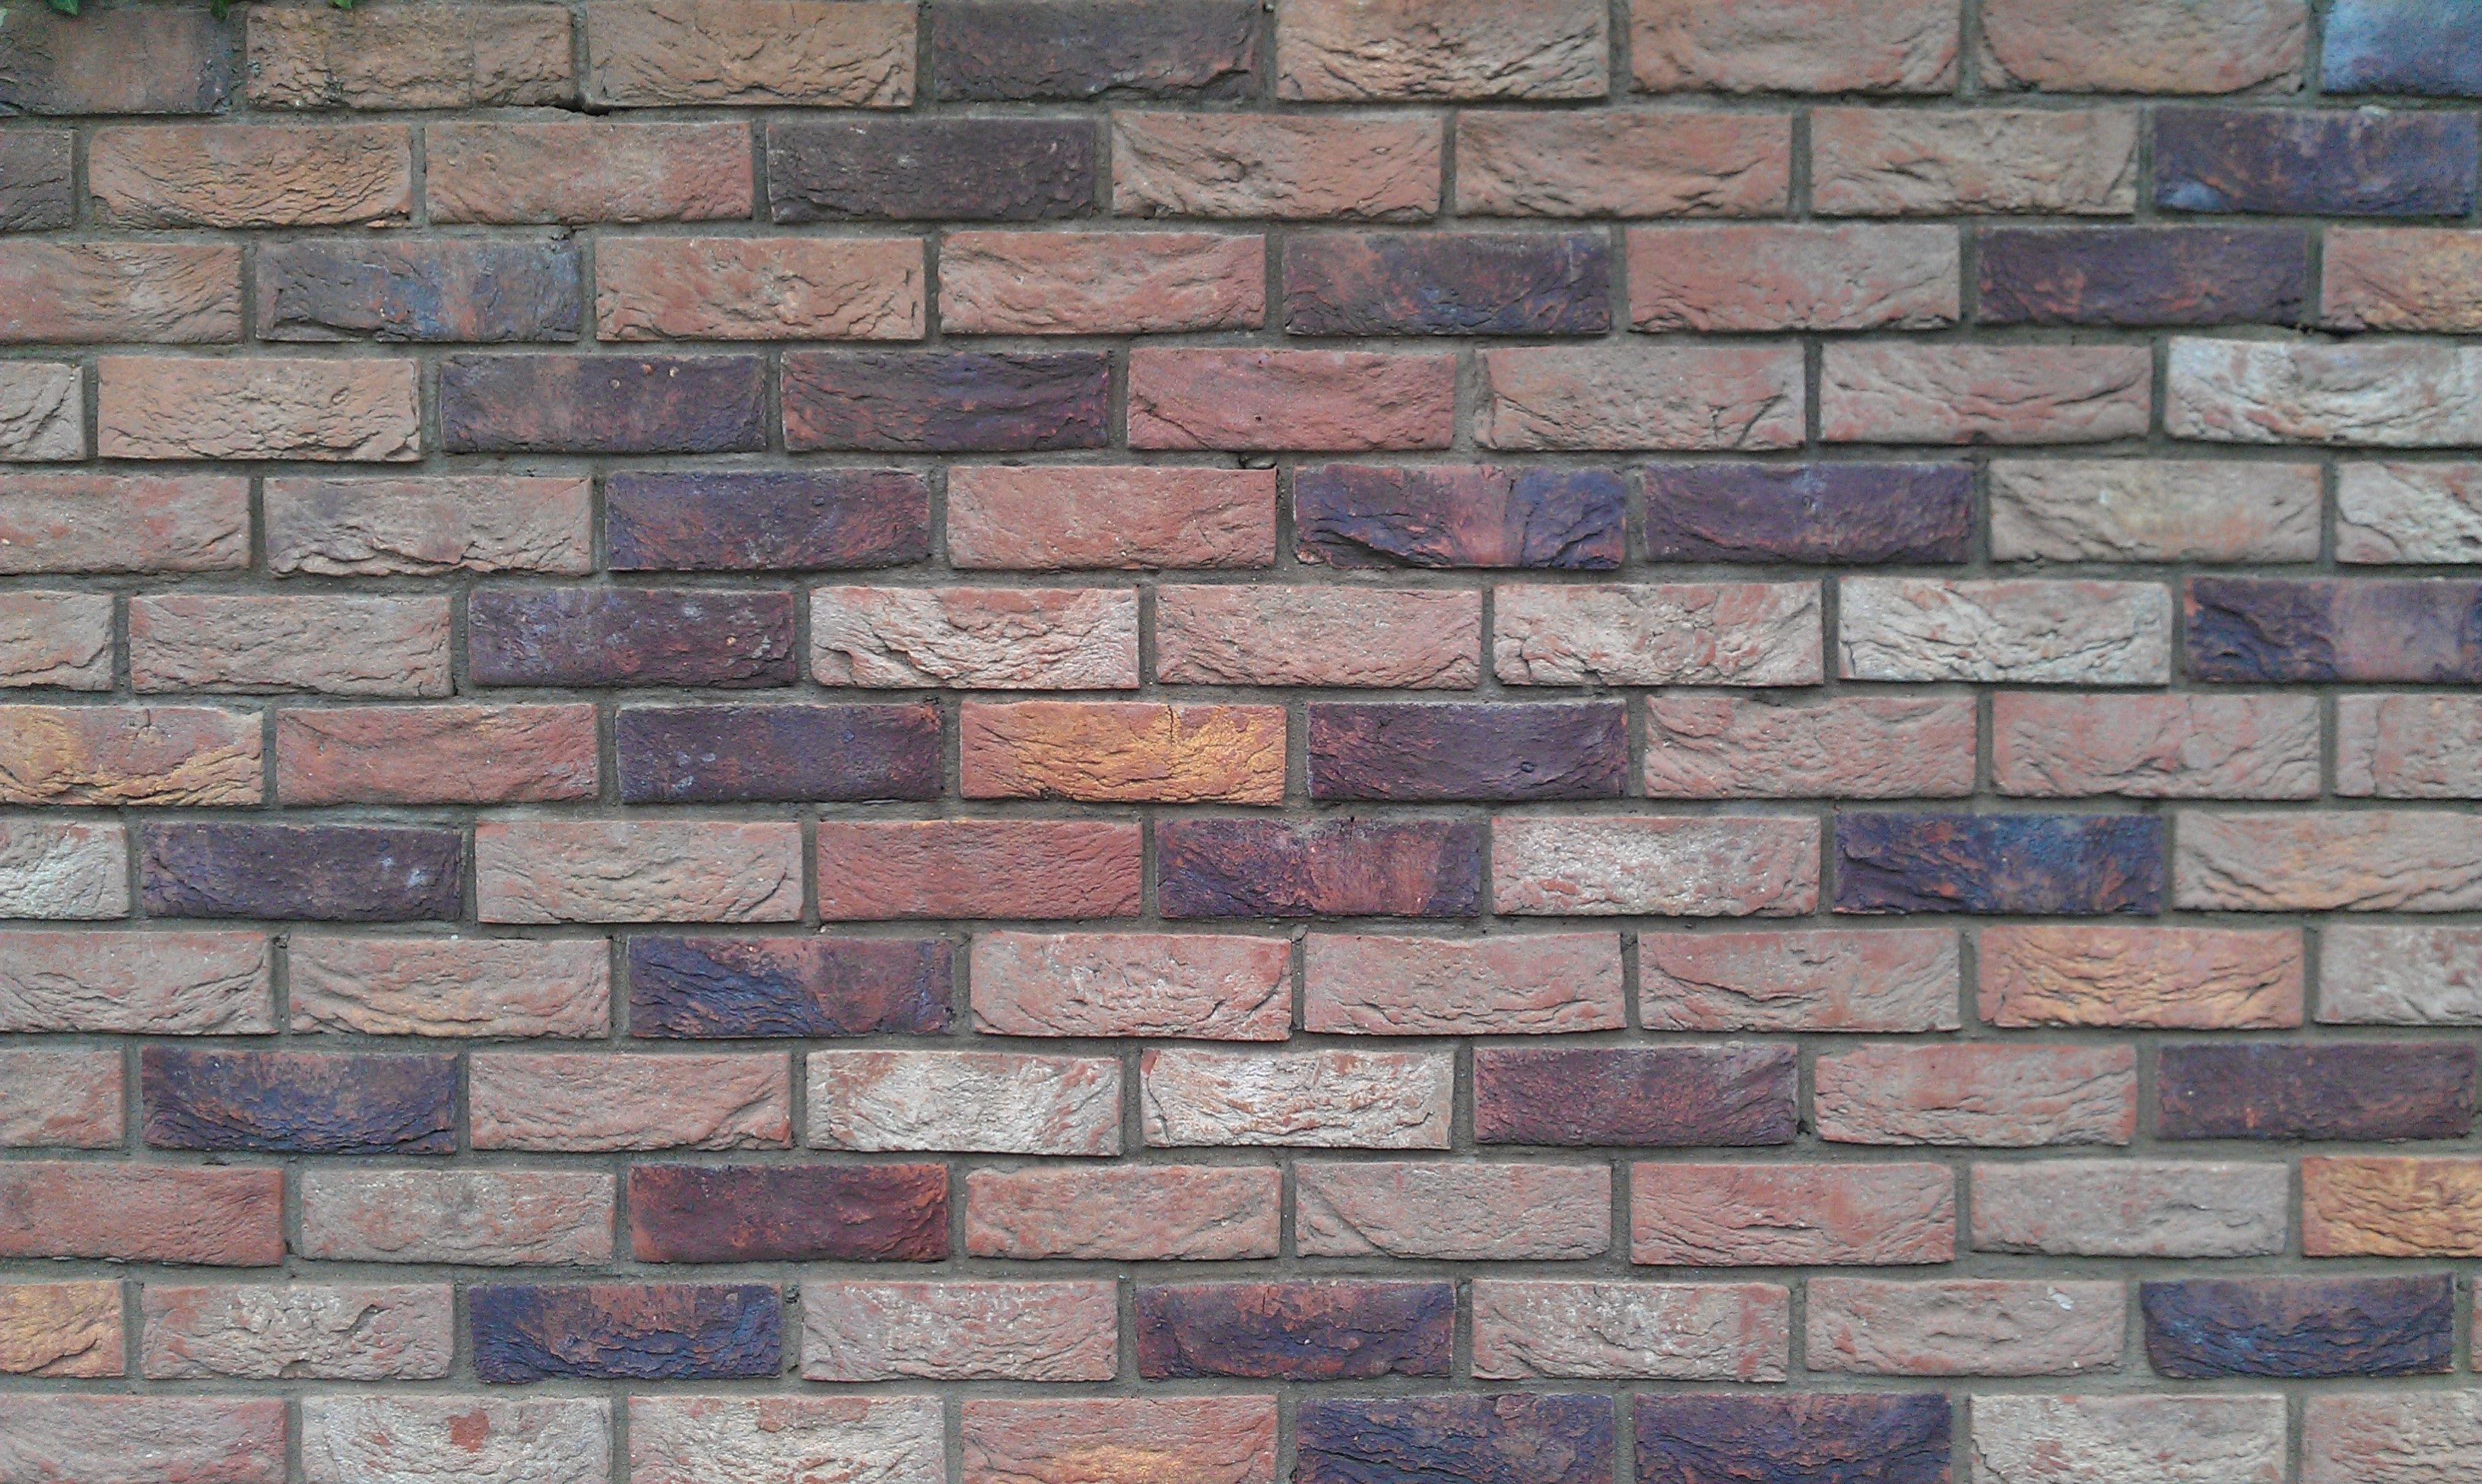
floor, wall, rough, stone wall, brick, material, block, bricks, brickwall, brickwork, backdrop, flooring